Ben Youssef Mosque

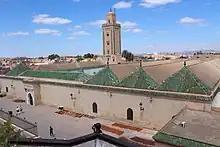
The mosque, seen from the southeast

The mosque has a square floor plan measuring 64 meters per side. It features a large internal courtyard ("sahn"), measuring 40 meters by 30 meters, with a central fountain and surrounded by galleries to the north, south, and west. On the east side is the main hypostyle prayer hall, which is divided into three transverse aisles by two rows of arches running north-south, parallel with the far eastern "qibla" wall (the wall in the direction of prayer). The mosque's "mihrab" (niche in the eastern wall symbolizing the "qibla") consists of the usual horseshoe arch opening into a small alcove, while the surfaces of the wall around the arch are covered in stucco carved with geometric, arabesque, and epigraphic decoration. The only other notable decoration in the mosque are the wooden ceilings, which have a typical sloped form with rafters but are enhanced with colorful painted geometric and arabesque motifs.